Answer in natural language. Considering the relative positions, is dining table (marked B) above or below framed mountain landscape photo (marked A)? Choose between the following options: below or above
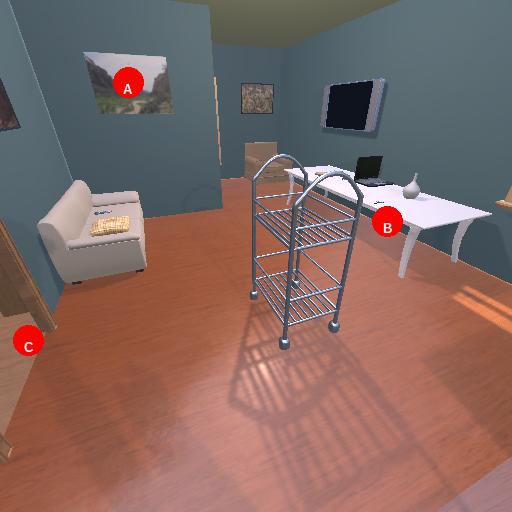
<answer>below</answer>